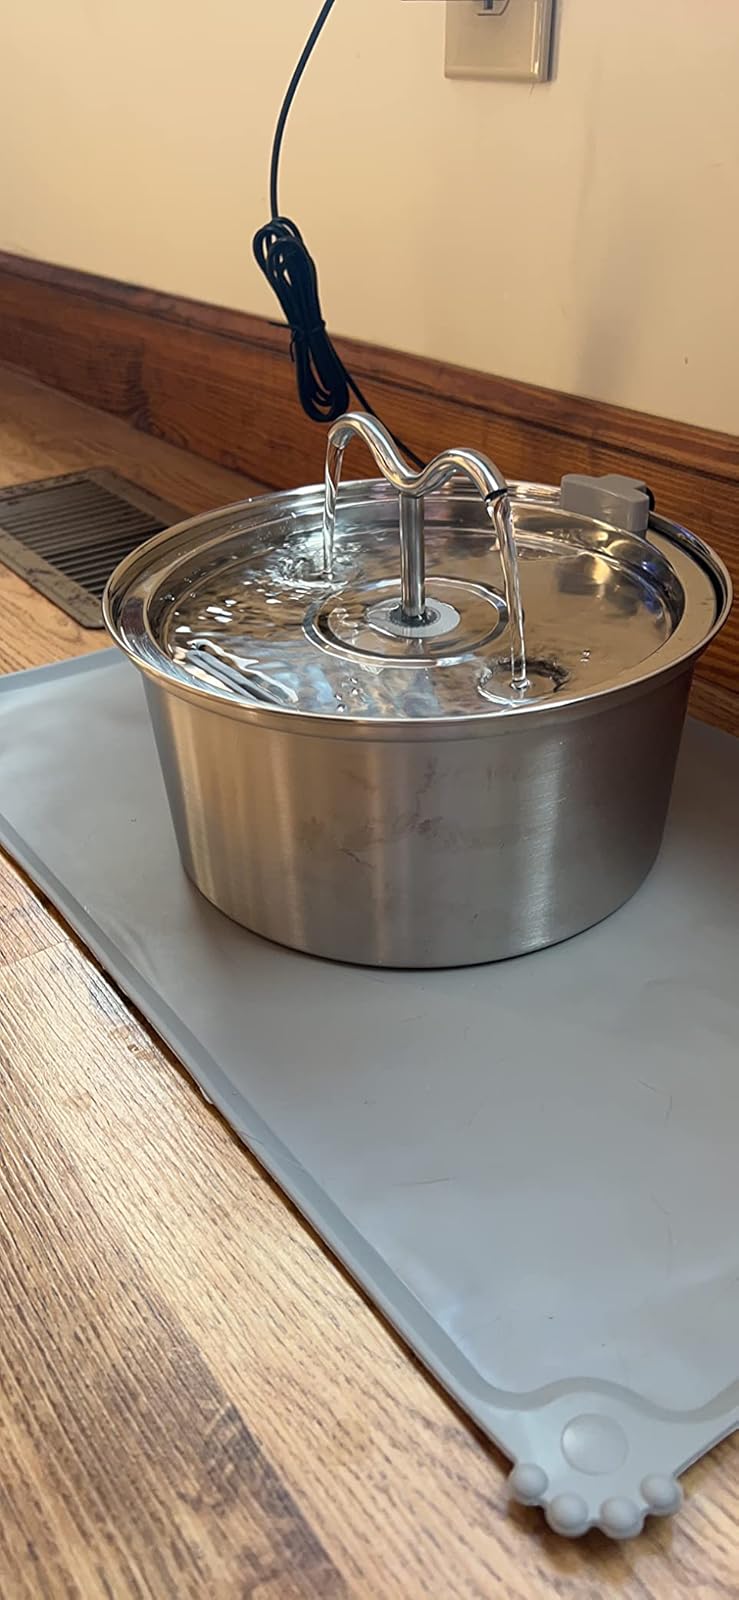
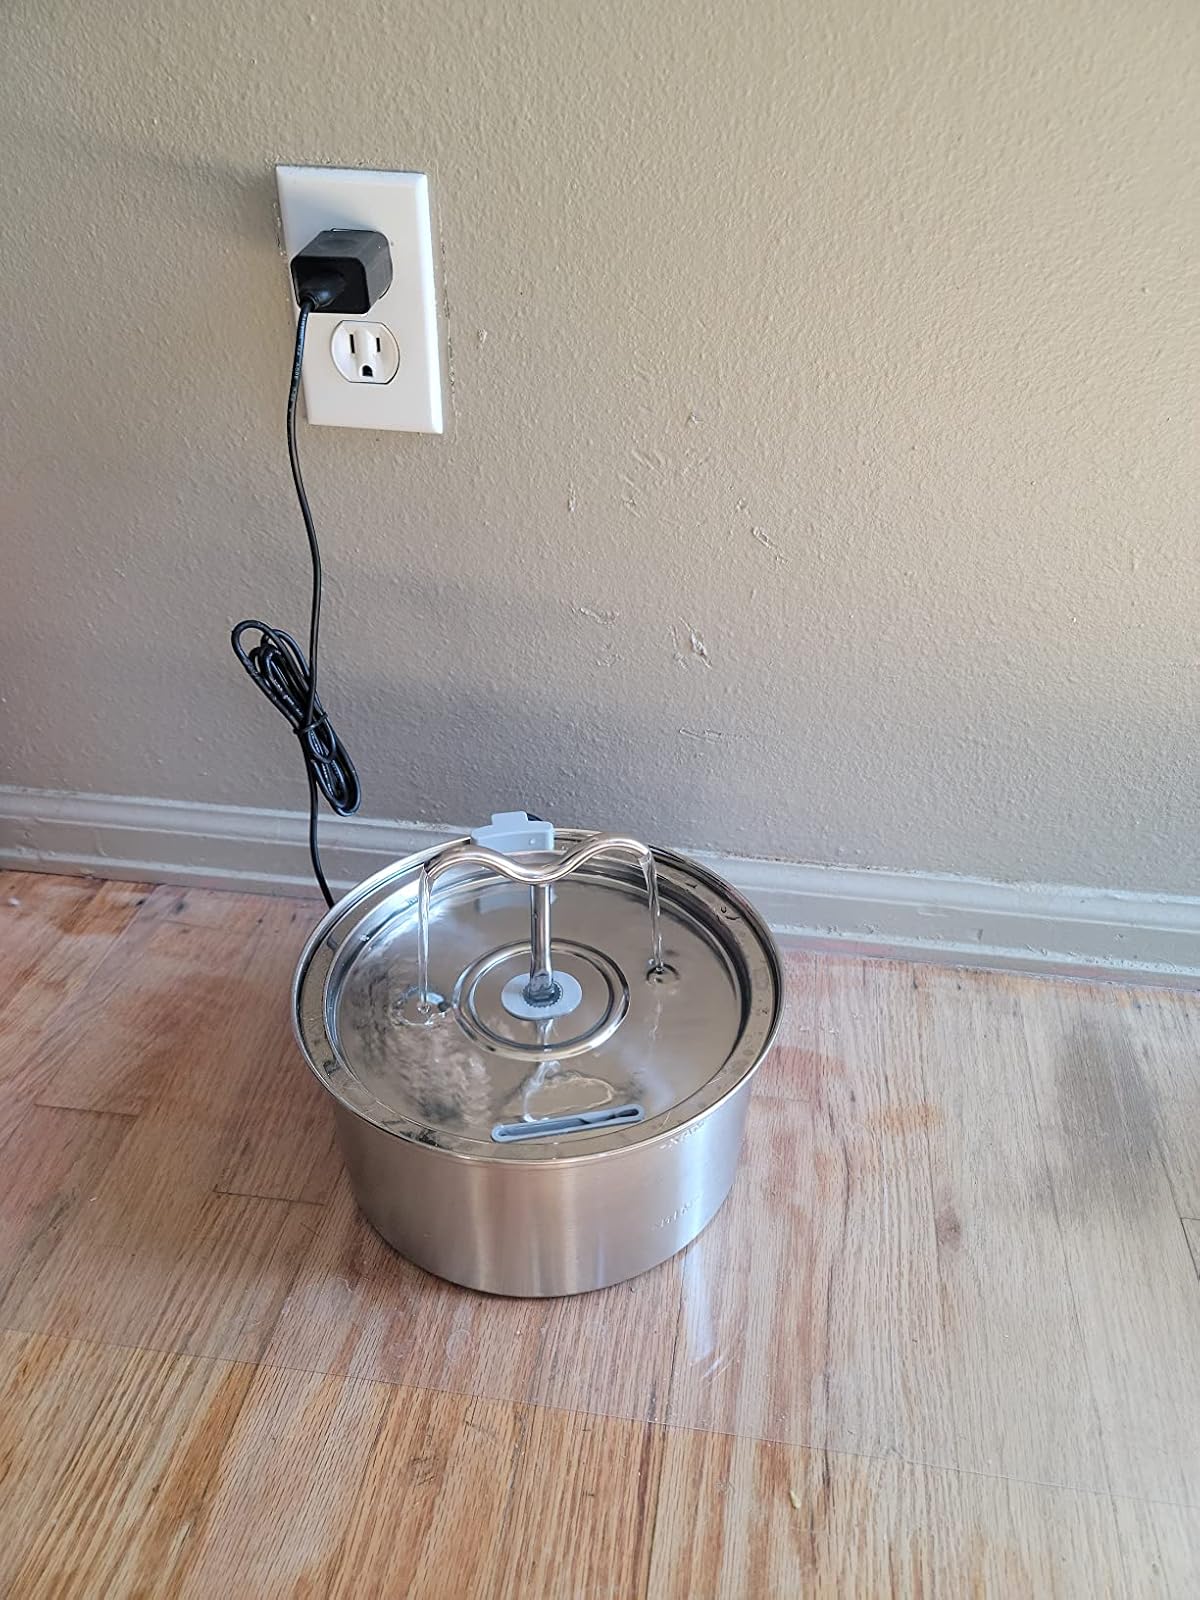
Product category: items_bowl
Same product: yes